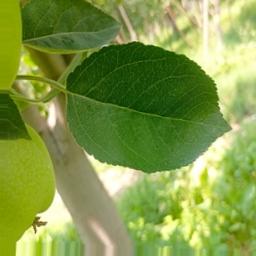
Label: Healthy